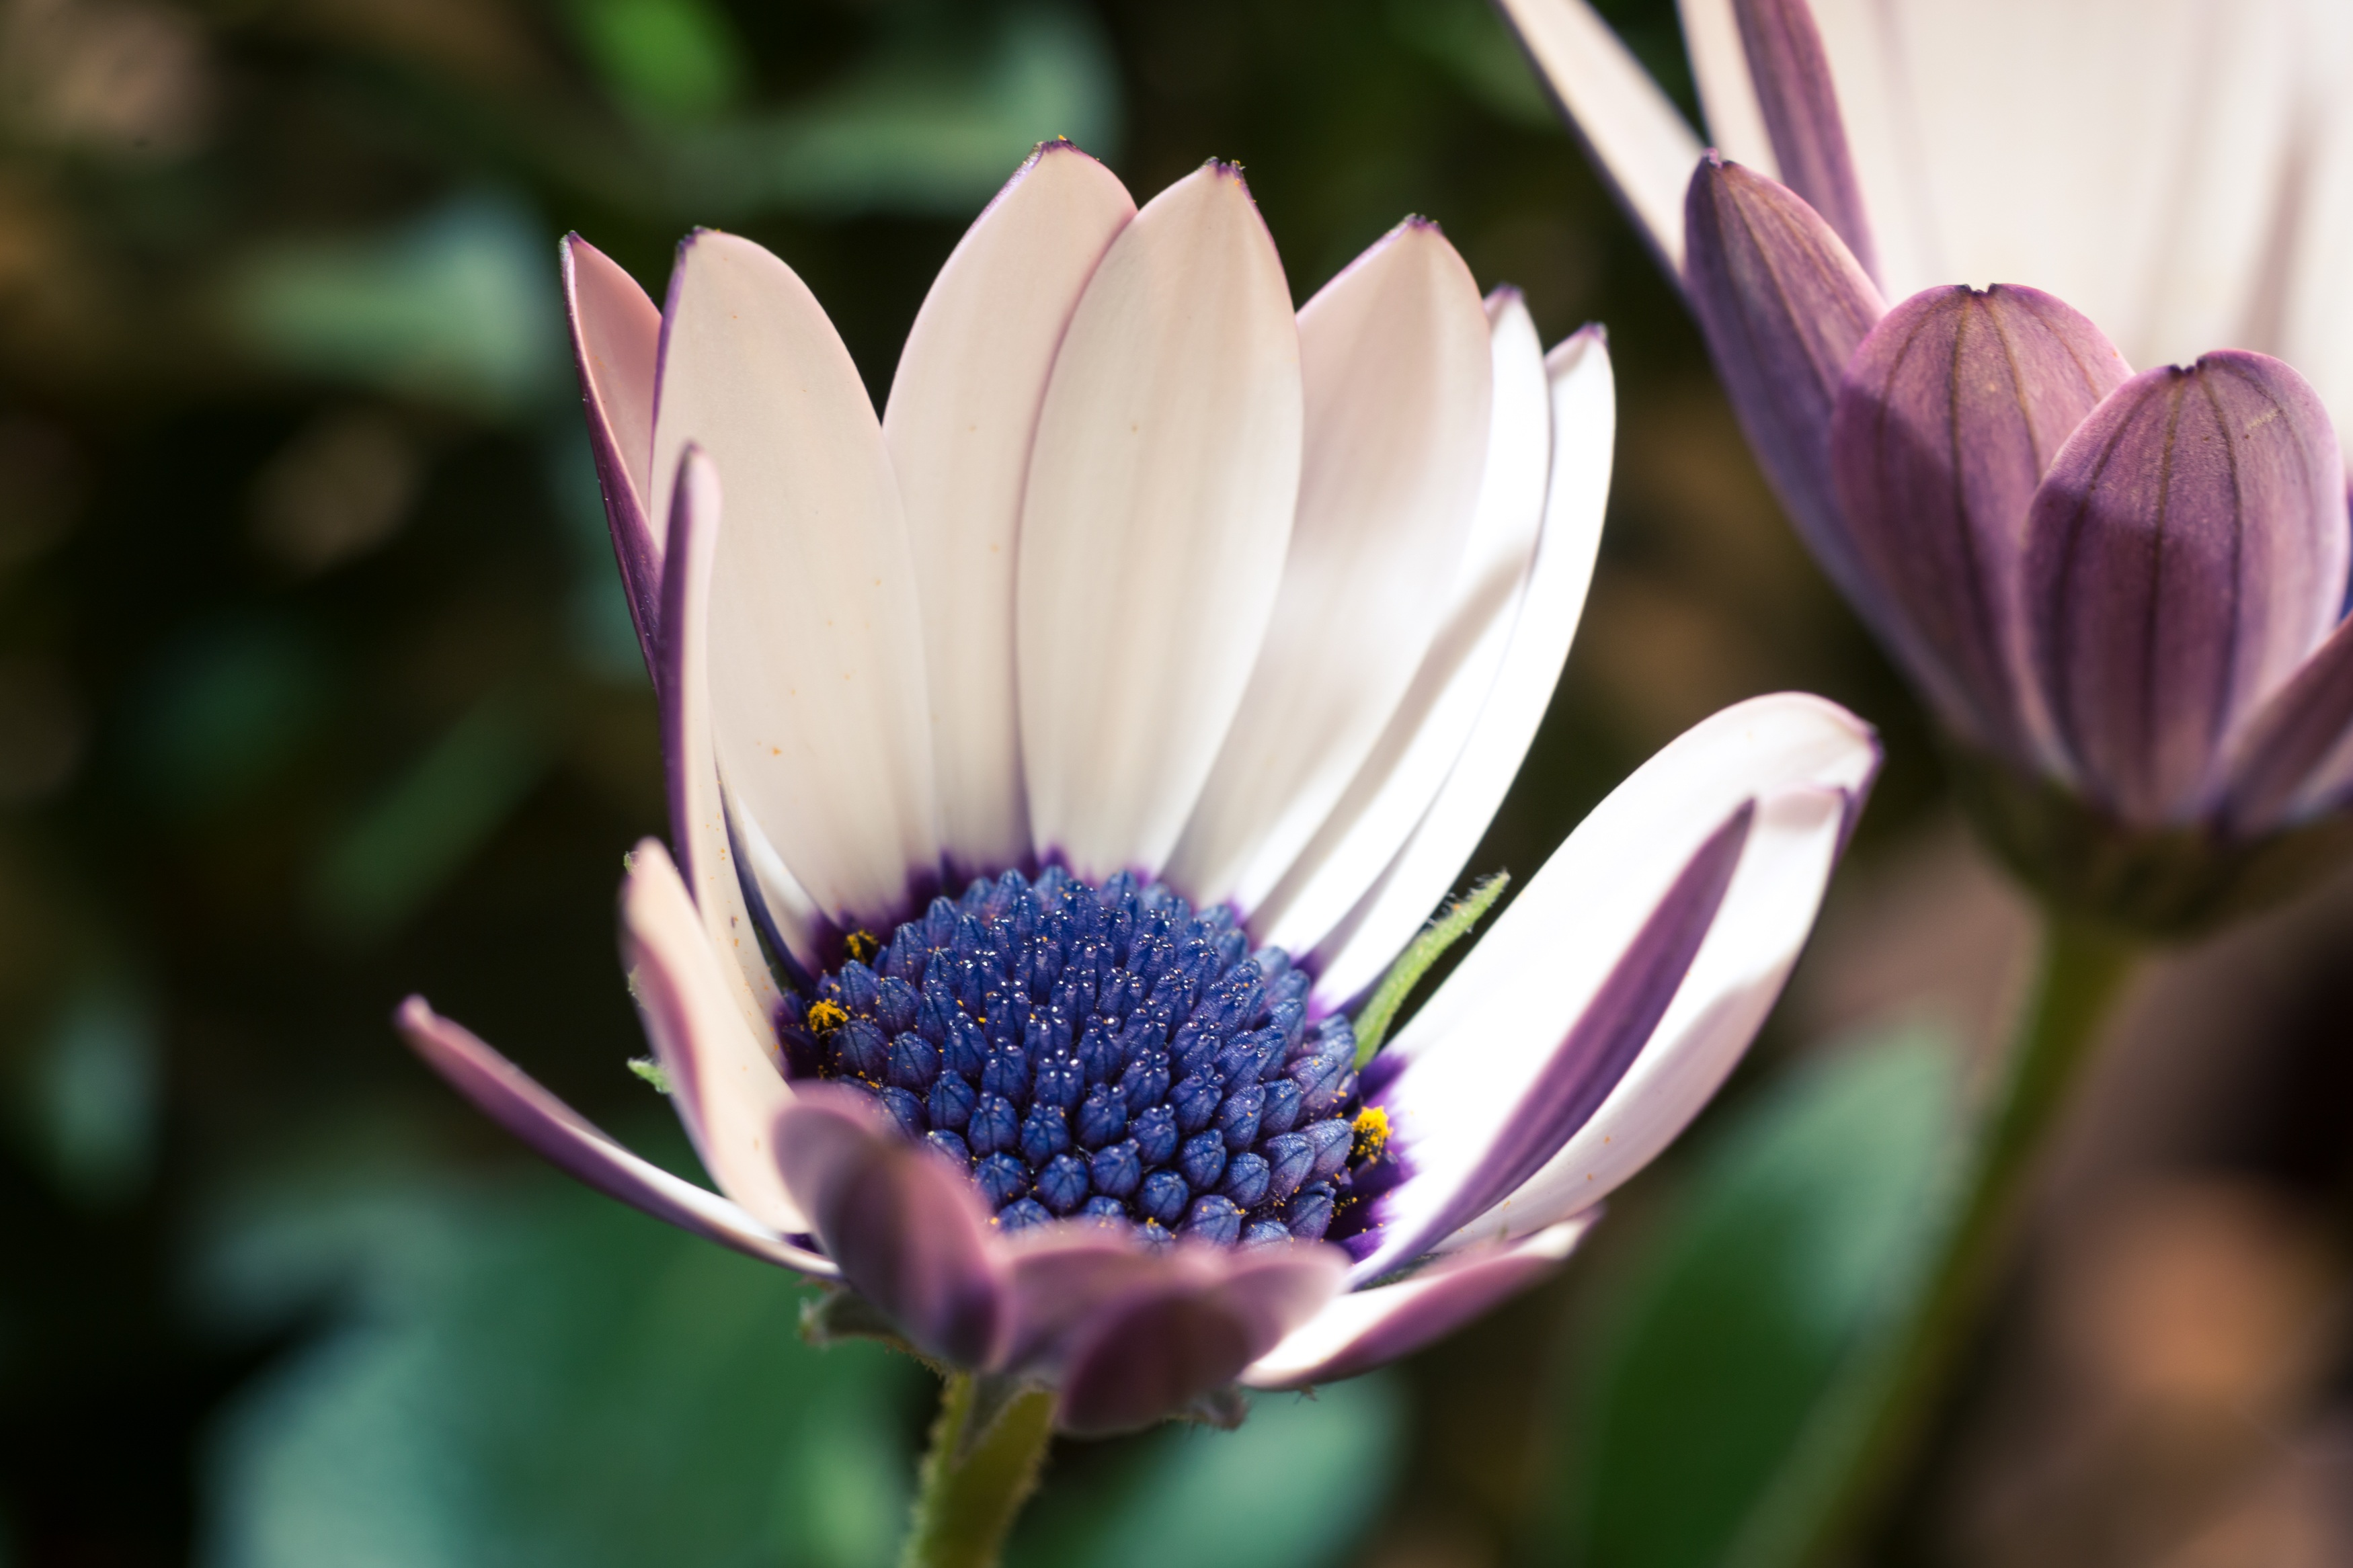
nature, blossom, plant, photography, flower, purple, petal, bloom, macro, botany, blue, close, flora, wildflower, close up, violet, marguerite, macro photography, flowering plant, daisy family, cape basket, bornholm marguerite, flower white, osteospermum ecklonis, land plant